Zachary Cale

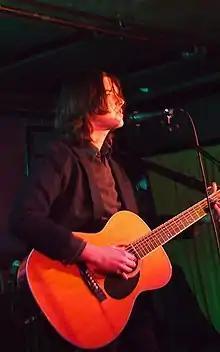
Zachary Cale at Union Hall, Brooklyn, NY, March 2, 2013

Zachary Cale (born 1978) is an American songwriter and musician who grew up in Louisiana but currently lives in Brooklyn, NY. His music combines elements of folk, country, blues, rock and pop styles. His "moody lyrics and accomplished guitar playing have drawn comparisons to Leonard Cohen and John Fahey, and his voice, in its lower register, is eerily reminiscent of early Bob Dylan." He has also been compared to Townes Van Zandt, John Martyn, Donovan, and Nick Drake, and his music has been described as both "emotionally resonant" and "delicate".